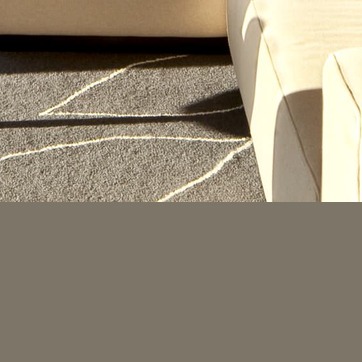
Material: carpet